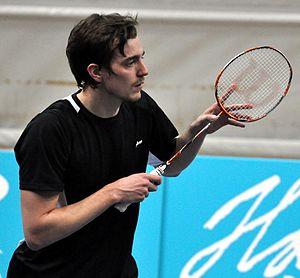
Eetu Heino, né le 5 septembre 1988, est un joueur finlandais de badminton. Il a commencé à jouer au badminton dans son école à Pargas, puis en 2006, il rejoint l'équipe nationale finlandaise de badminton.